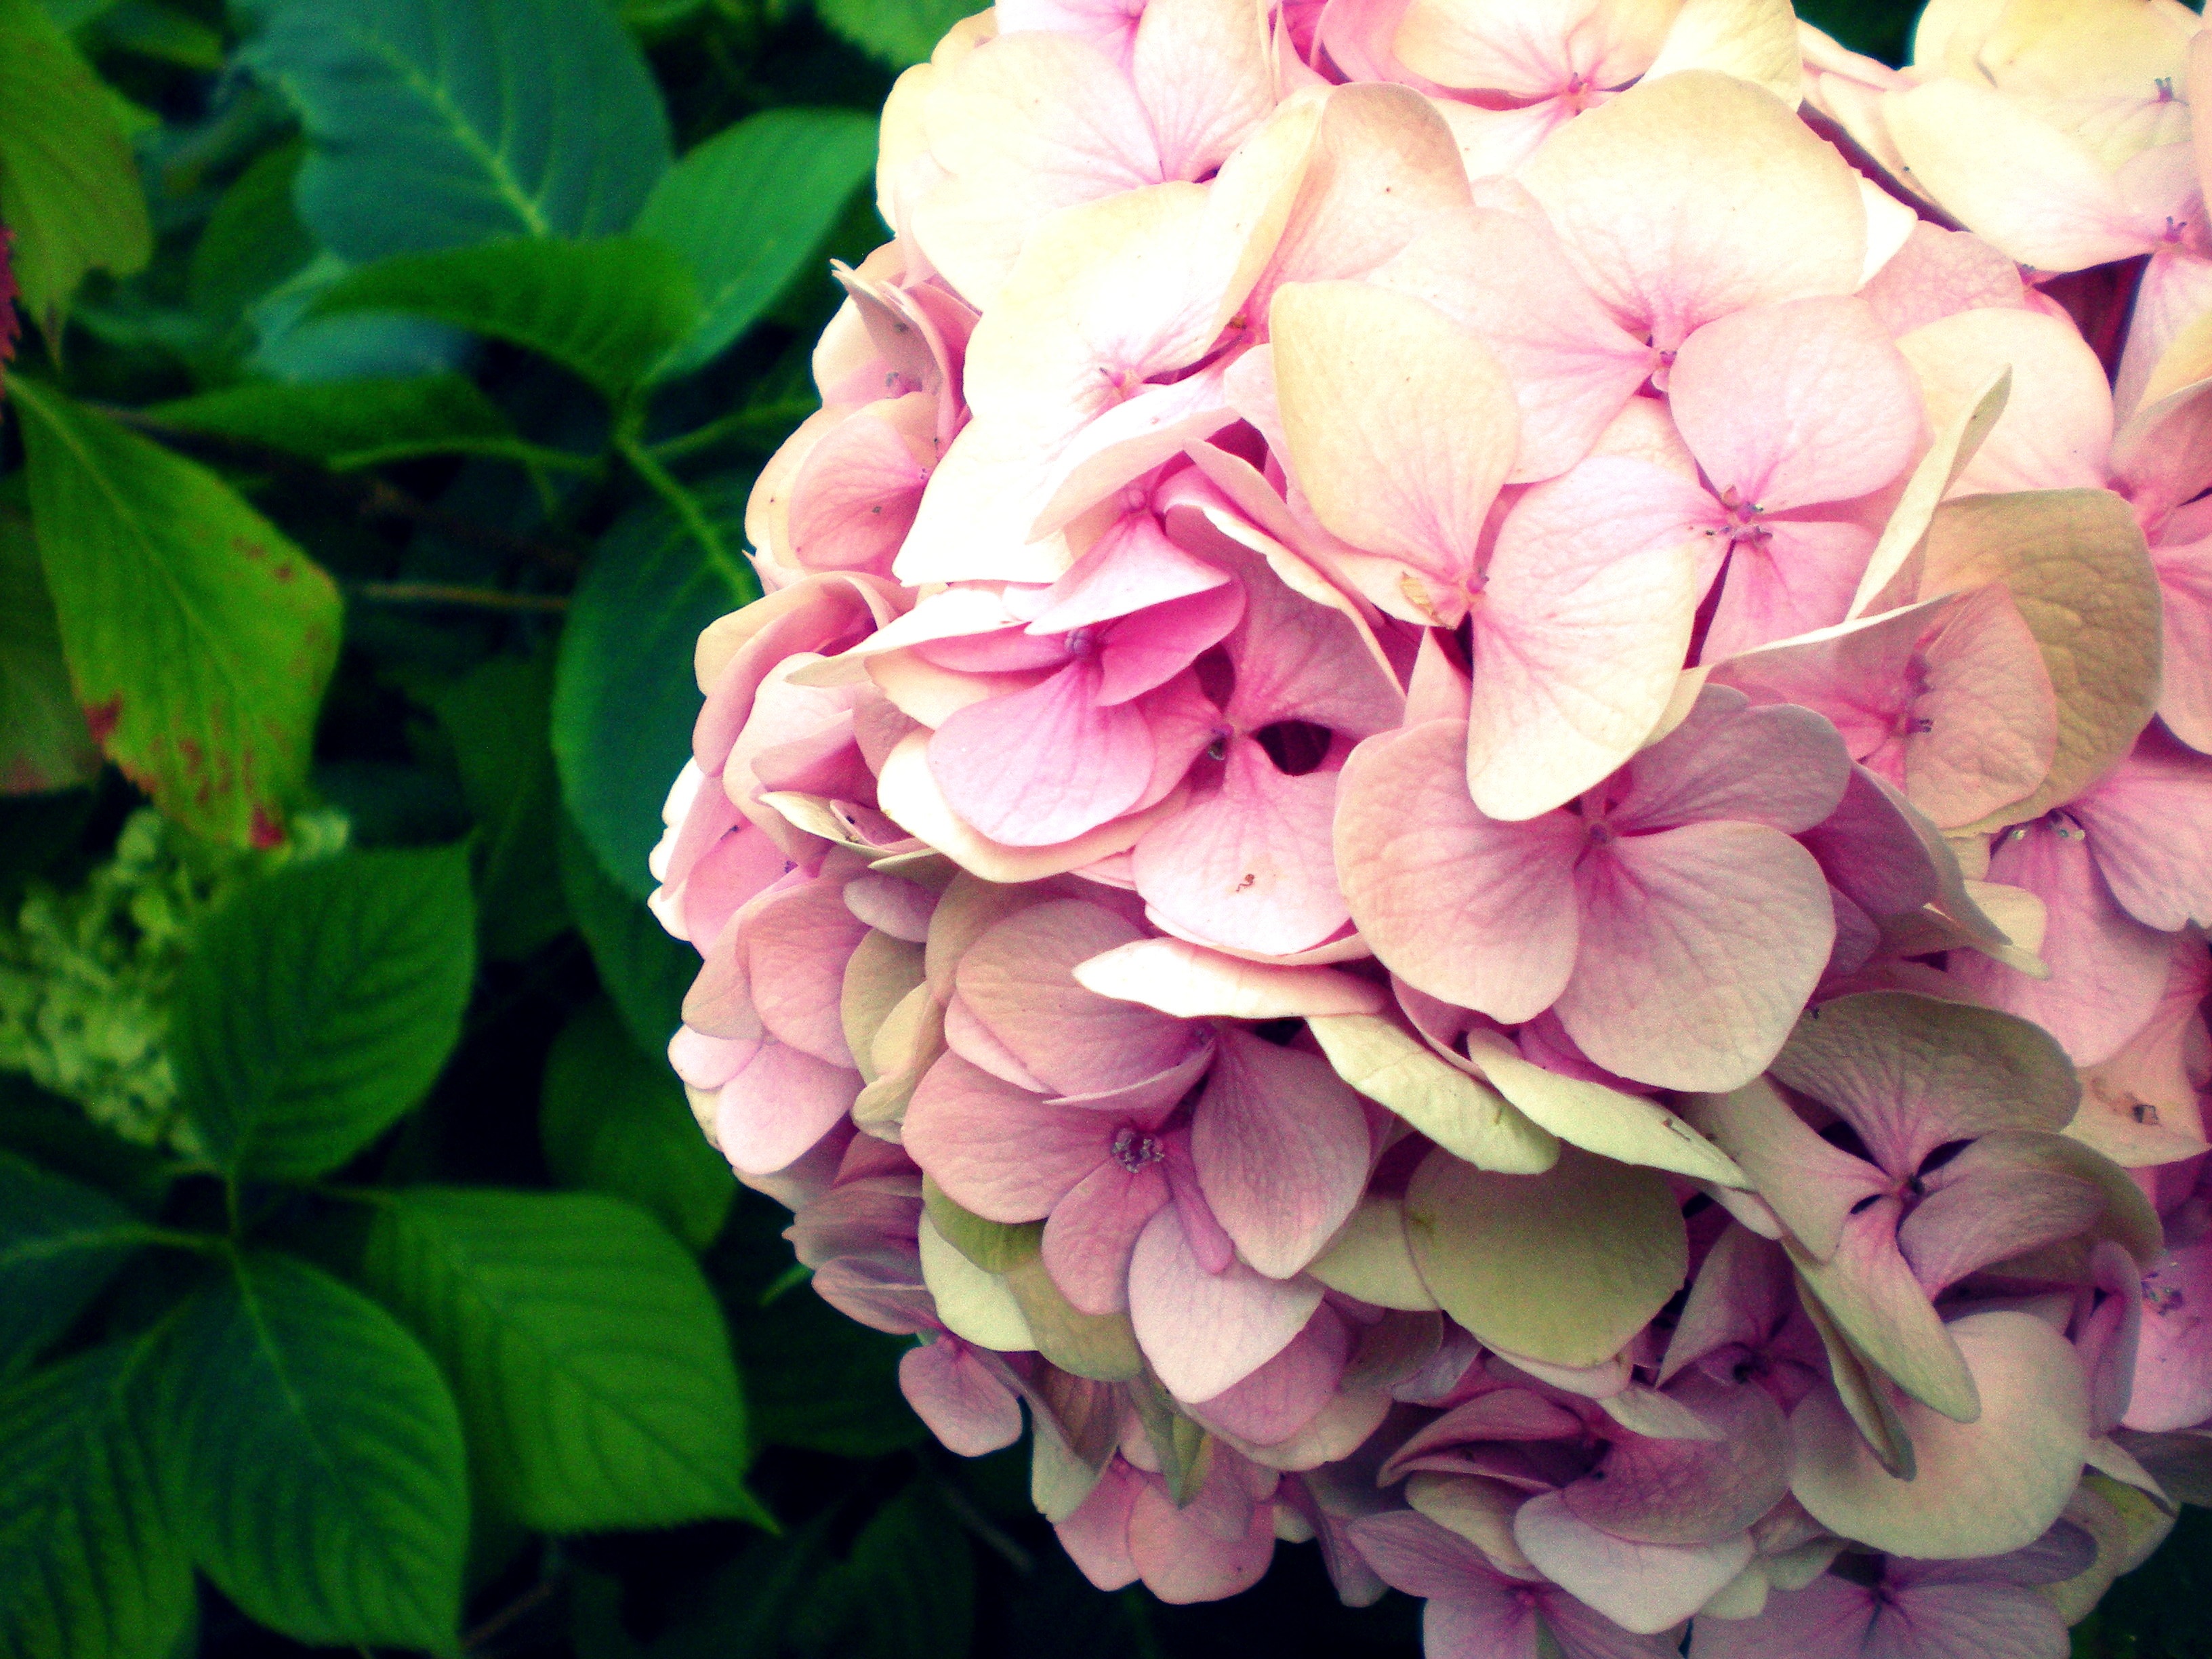
plant, flower, petal, botany, pink, flora, hydrangea, floristry, flowering plant, hydrangeaceae, cornales, annual plant, land plant